Coronet John Farnum Jr. House

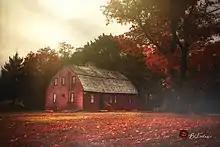
John Farnum House, 2019 by <a href="https%3A//www.chrisbilodeauphotography.com">Chris Bilodeau Photography

The Cornet John Farnum Jr. House, built circa 1710, is one of the oldest homes in the historic Blackstone Valley town of Uxbridge, Massachusetts. On May 7, 1980, it was added to the National Register of Historic Places.